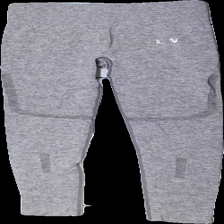
View: front
Type: Tights
Category: Ladies
Brand: Not in the list
Brand text on label: iciw
Colors: Grey, Brown
Material: 58% poly 42% nylo
Cut: Tight
Season: All
Price range: <50
Recommended usage: Reuse